2013 St. Louis Cardinals season

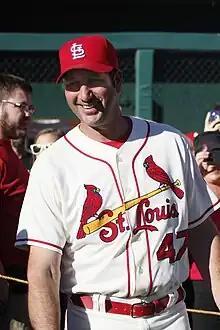
Coach John Mabry

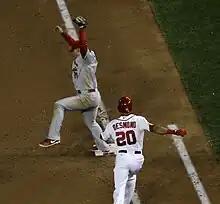
Allen Craig and Ian Desmond

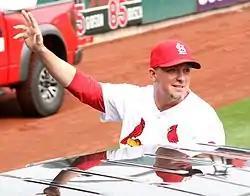
Randy Choate 2013

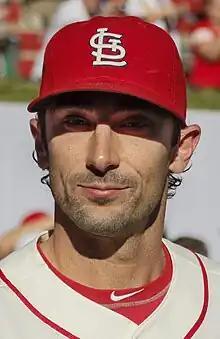
Matt Carpenter 2013

January 28: Designated reliever Barret Browning for assignment when shortstop Cedeno was added to the 40-man roster.